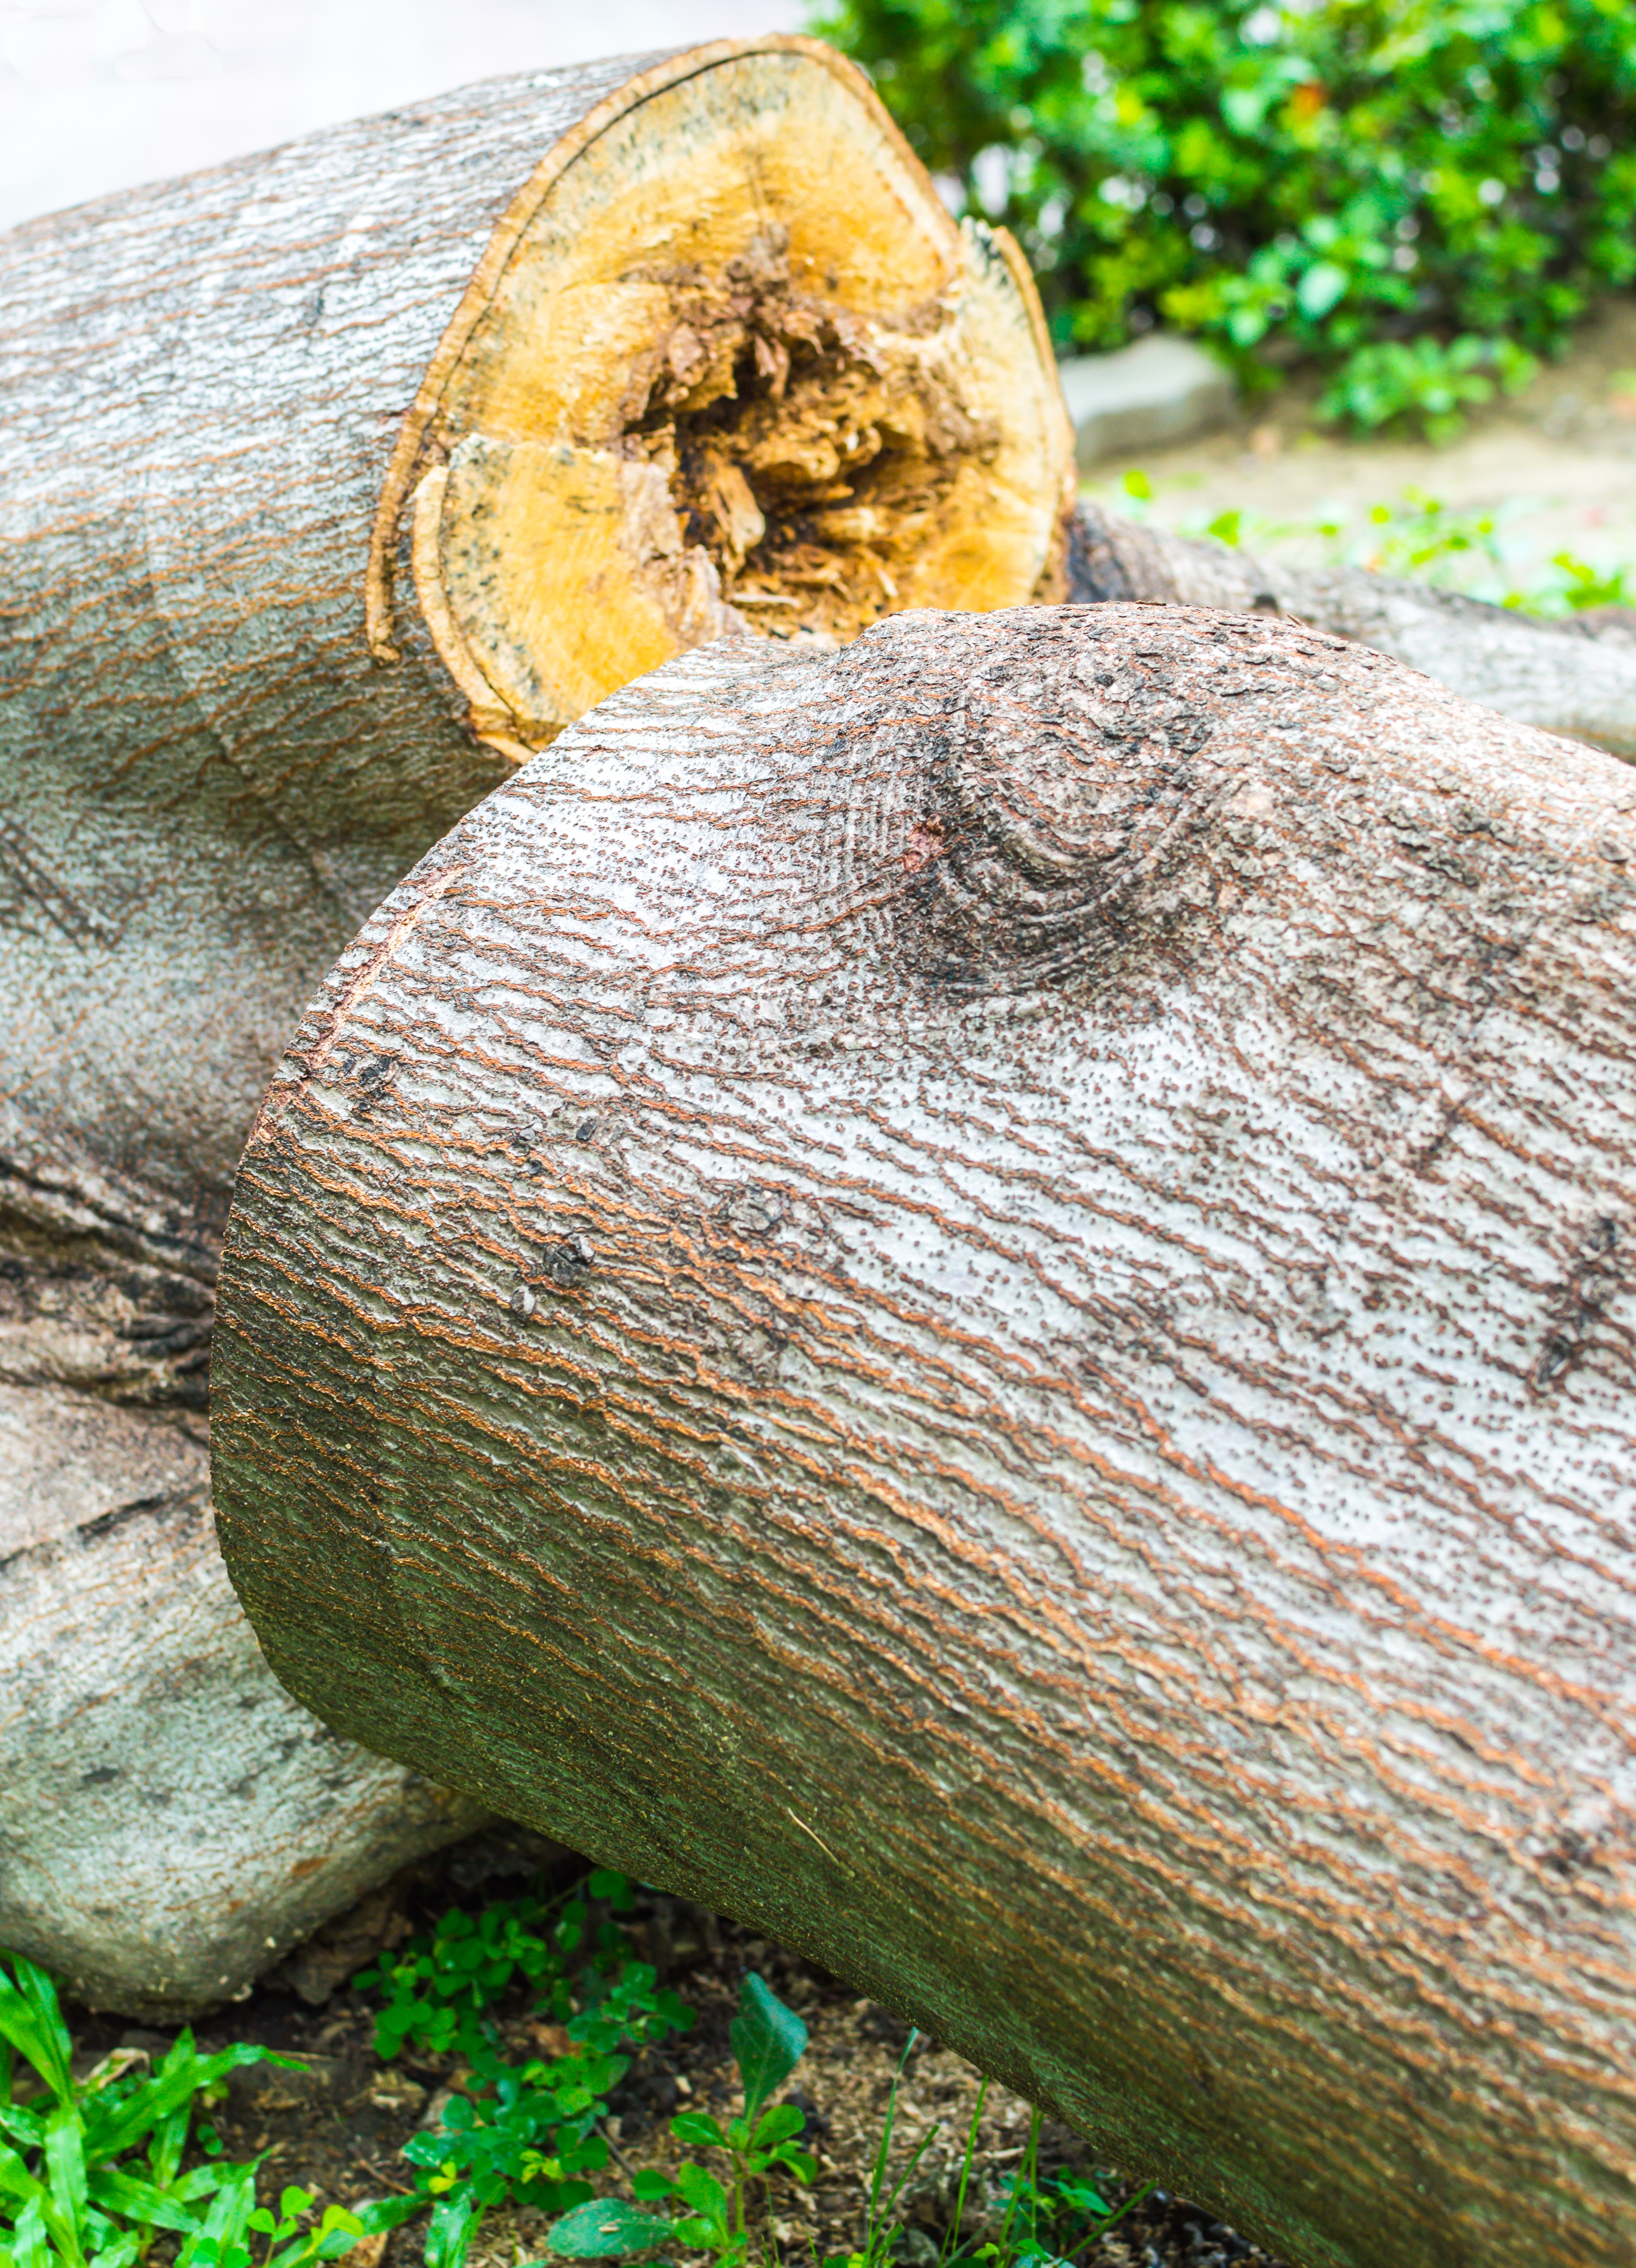
landscape, tree, nature, forest, grass, rock, branch, plant, wood, leaf, desert, trunk, old, dry, environment, green, produce, natural, botany, dead, death, flora, life, gourd, ecology, coconut, sculpture, background, single, climate, concept, drought